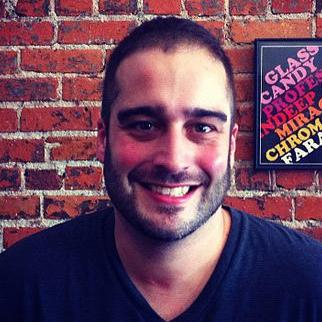
Age: 39